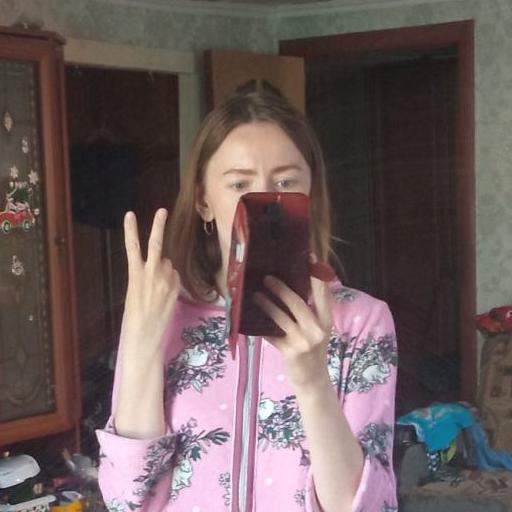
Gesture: no_gesture